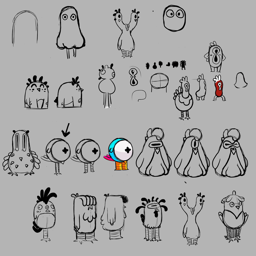
digital art selected for the #